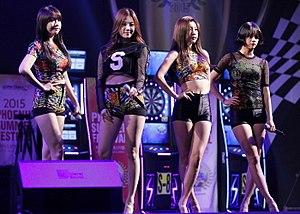
Girl's Day est un girl group sud-coréen de quatre membres formé par Dream Tea Entertainment, une filiale de KOSDAQ-Wellmade Star M. Le groupe est composé de quatre filles Sojin, Minah, Yura et Hyeri. Leur fanclub officiel se nomme Dai5y.